Teresa Carreño

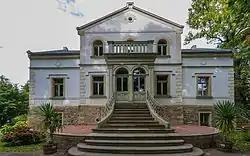
Villa Teresa, Coswig, home of Carreño and d'Albert from 1891 to 1895, now a museum

For several years, Carreño had planned to return to Europe and establish herself as a virtuoso pianist. On November 18, 1889, she debuted with the Berlin Philharmonic, conducted by Gustav F. Kogel at the Singakademie. On this occasion she performed Edvard Grieg's Piano Concerto, Schumann's "Symphonic Études", Op. 13, and Weber's "Polonaise brillante" (arr. Franz Liszt). During the early years in the United States, Carreño's concerts were managed by several different individuals, however, as she established herself in Germany and abroad, she chose to work primarily through the Hermann Wolff Concert Bureau and became close friends with Hermann Wolff and his wife, Louise. Around 1890, Carreño became acquainted with Scottish-born German pianist and composer Eugen d'Albert, also managed by Wolff. Their musical friendship turned romantic and by late 1891 they moved into a home, which they named Villa Teresa in Coswig. They were married on July 27, 1892. On September 27, 1892, their first child, Eugenia was born, followed by Hertha on September 26, 1894. During their marriage, the couple often appeared on the same concert bill and Carreño began performing works by d'Albert, including his Piano Concerto no. 2, Op. 12. D'Albert was a controlling individual in matters related to child rearing, household management, and even Carreño's repertoire choices, which resulted in the exclusion of MacDowell's music from her performances during their marriage. Their marriage ended in divorce in 1895. She would remarry again in June 1902 to Arturo Tagliapietra, the brother of her second husband. He had joined her in Berlin around 1897 and assisted her with her concert plans and accounts.